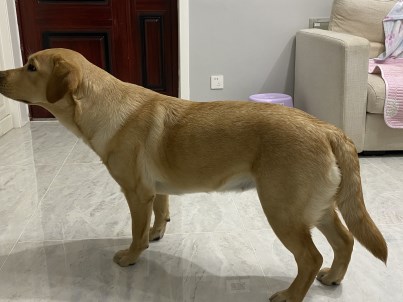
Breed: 3580-n000122-Labrador_retriever